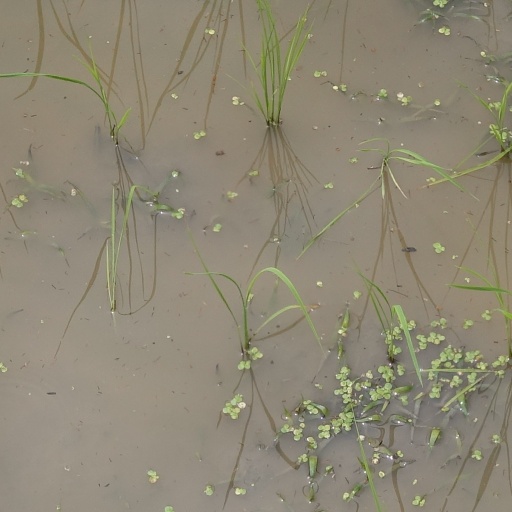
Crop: rice